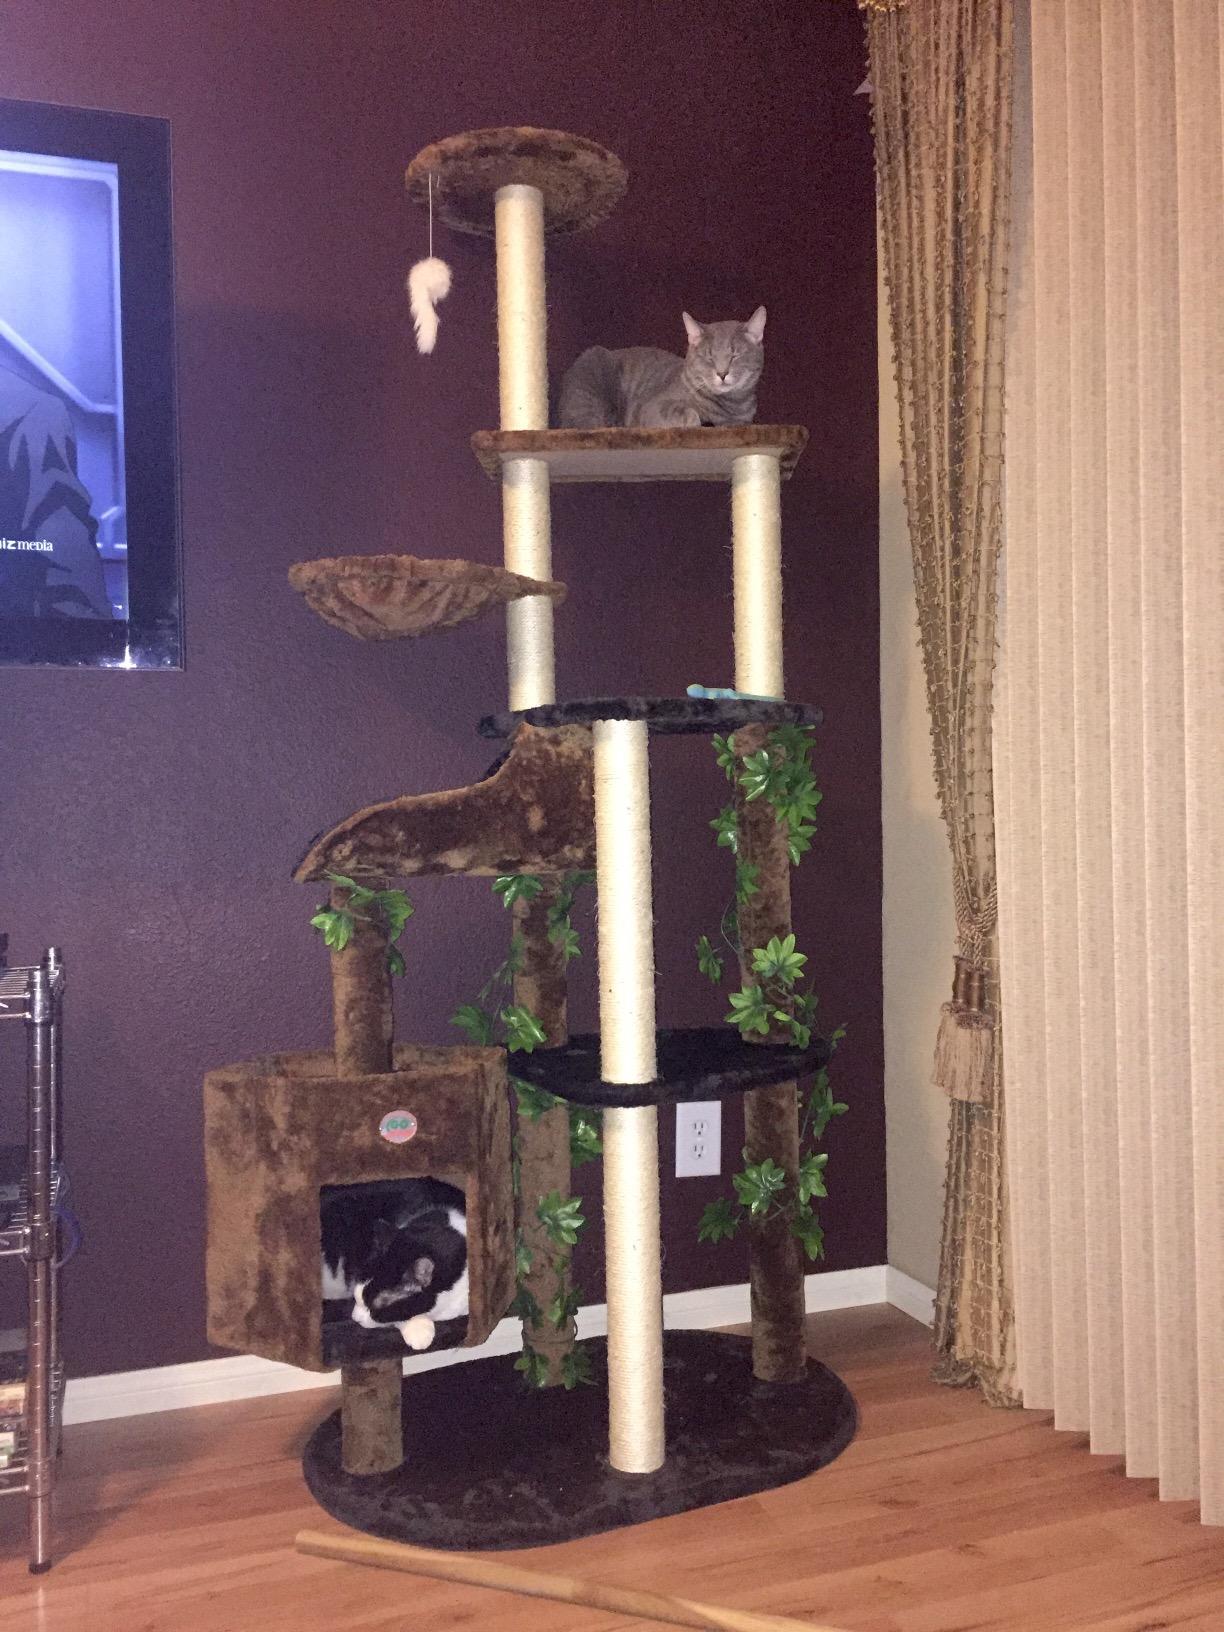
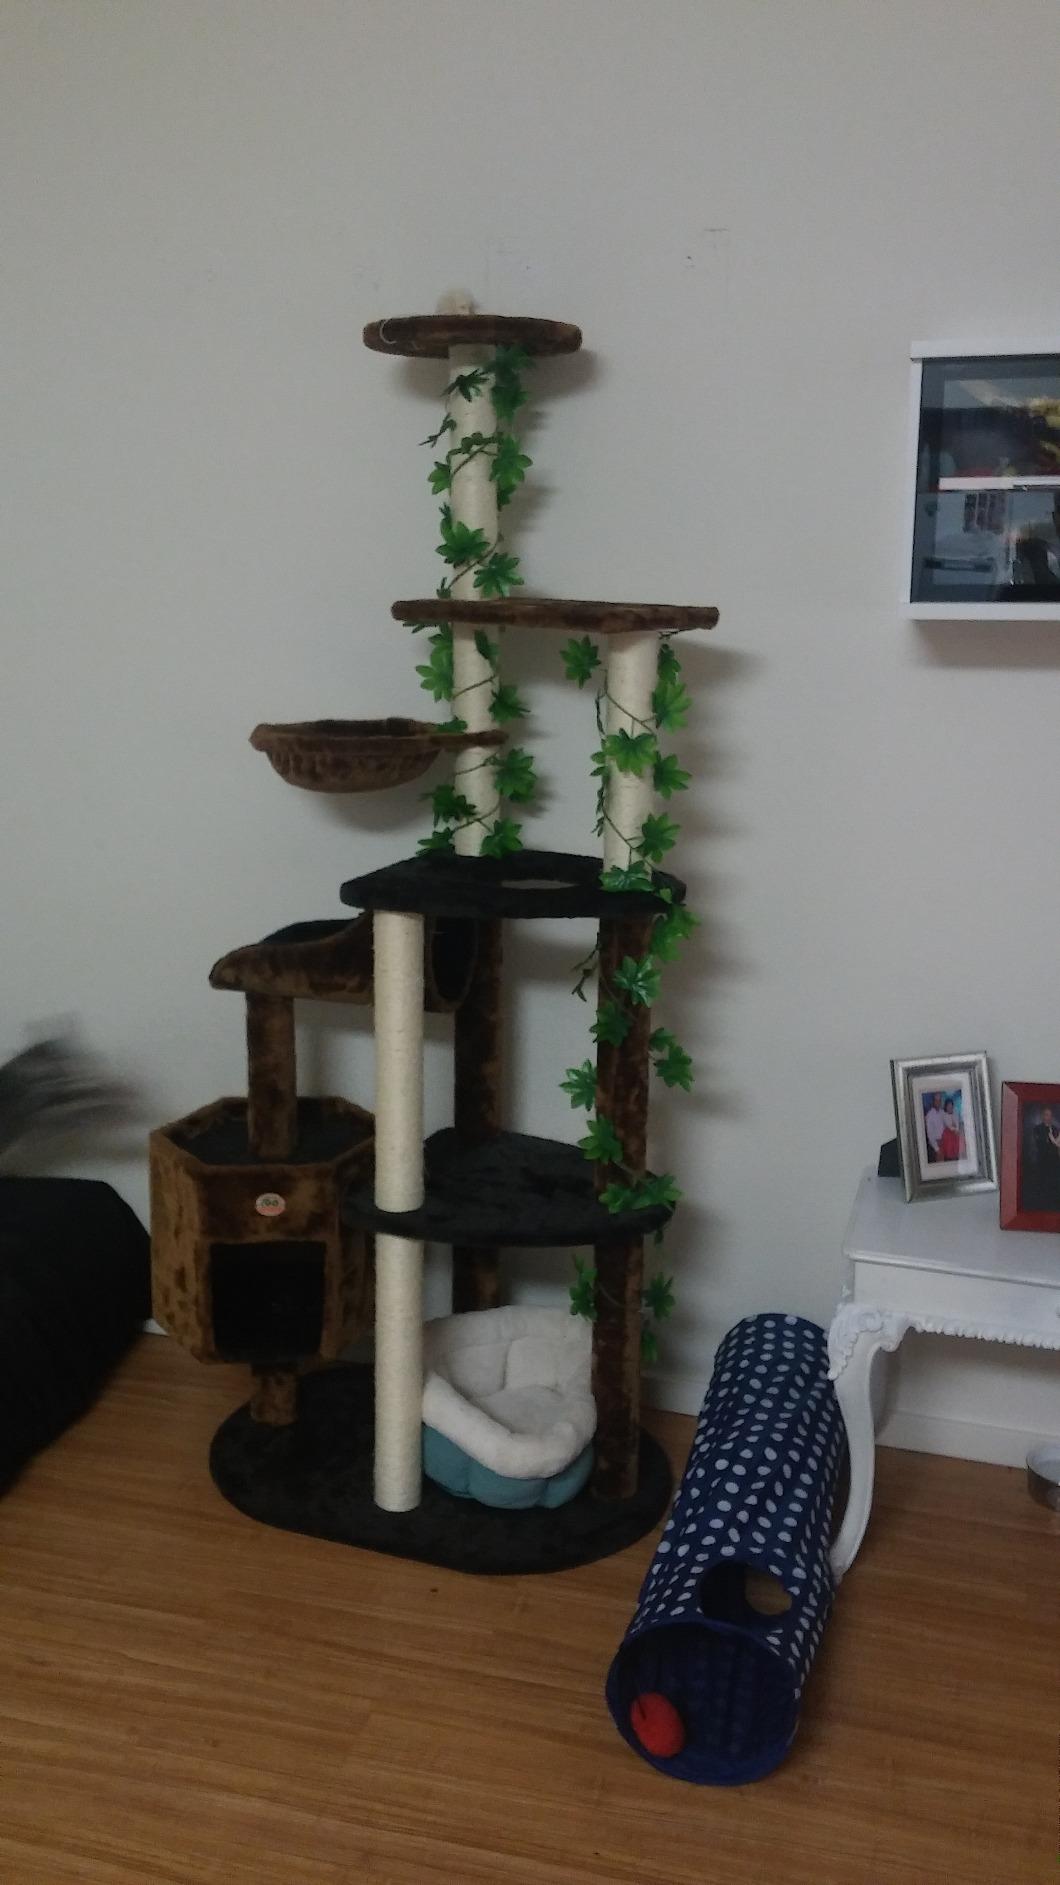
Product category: items_cat tree
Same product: yes